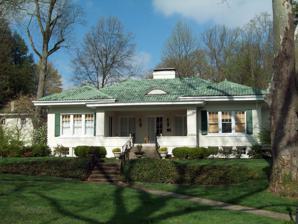
Building: Cox-Parks House
Country: United States of America
Year built: 1925
Historic house in West Virginia, United States United States historic place Cox-Parks House U.S. National Register of Historic Places Cox-Parks House, April 2009 Show map of West Virginia Show map of the United States Location 710 Myrtle Rd., Charleston, West Virginia Coordinates 38°20′47″N 81°38′43″W / 38.34639°N 81.64528°W / 38.34639; -81.64528 Area 0.5 acres (0.20 ha) Built 1925 Architectural style Prairie School, Bungaloid MPS South Hills MRA NRHP reference No. 84000400 Added to NRHP October 26, 1984 Cox-Parks House is a historic home located at Charleston, West Virginia .  Emma Cox, the wife of Frank Cox , leader of several coal companies in the Kanawha Valley , had this home built for herself in about 1925 when she gave the old "Home Hill" to her daughter's family.  It is an elaborate bungalow in the Prairie School -style.  The exterior features clean white stucco and green tile and a double entrance and flanking double windows, housed by a recessed porch. It was listed on the National Register of Historic Places in 1984 as part of the South Hills Multiple Resource Area. References